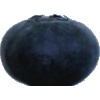
Label: blueberry